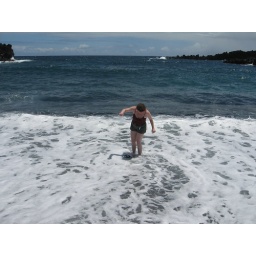
by black sand beach. on the road to Hana